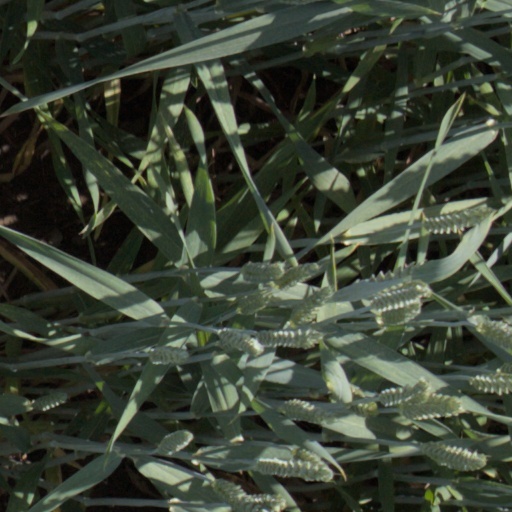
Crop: wheat